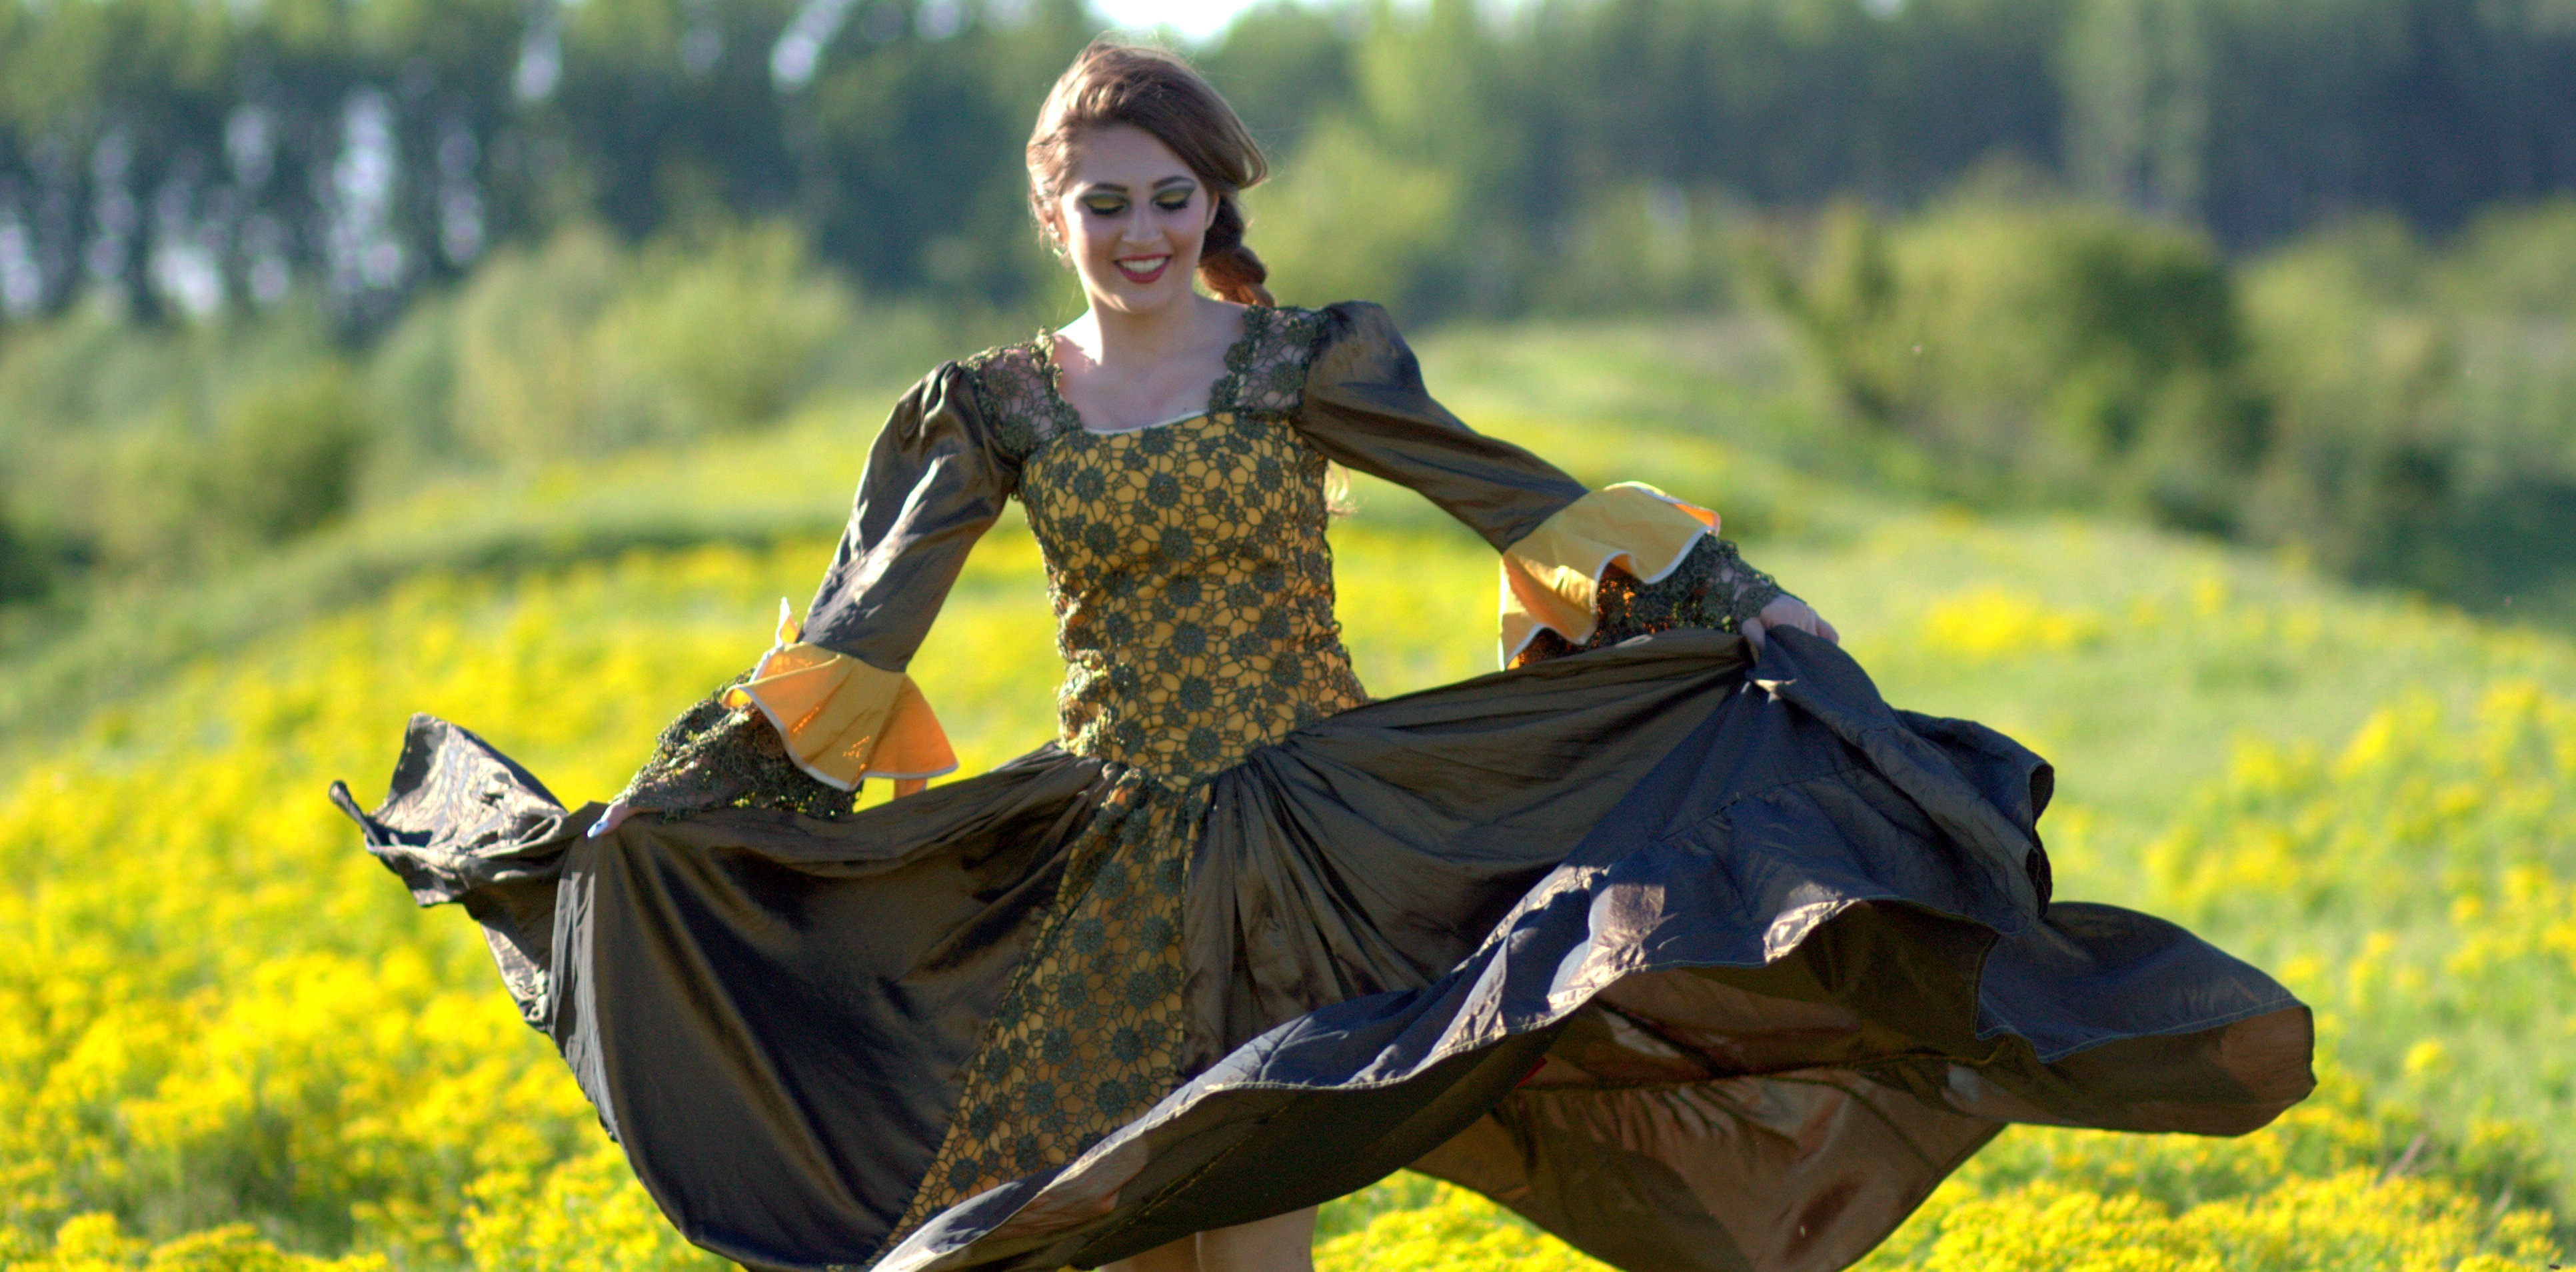
girl, flower, dance, spring, autumn, clothing, yellow, flowers, dress, beauty, story, princess, costume, photo shoot